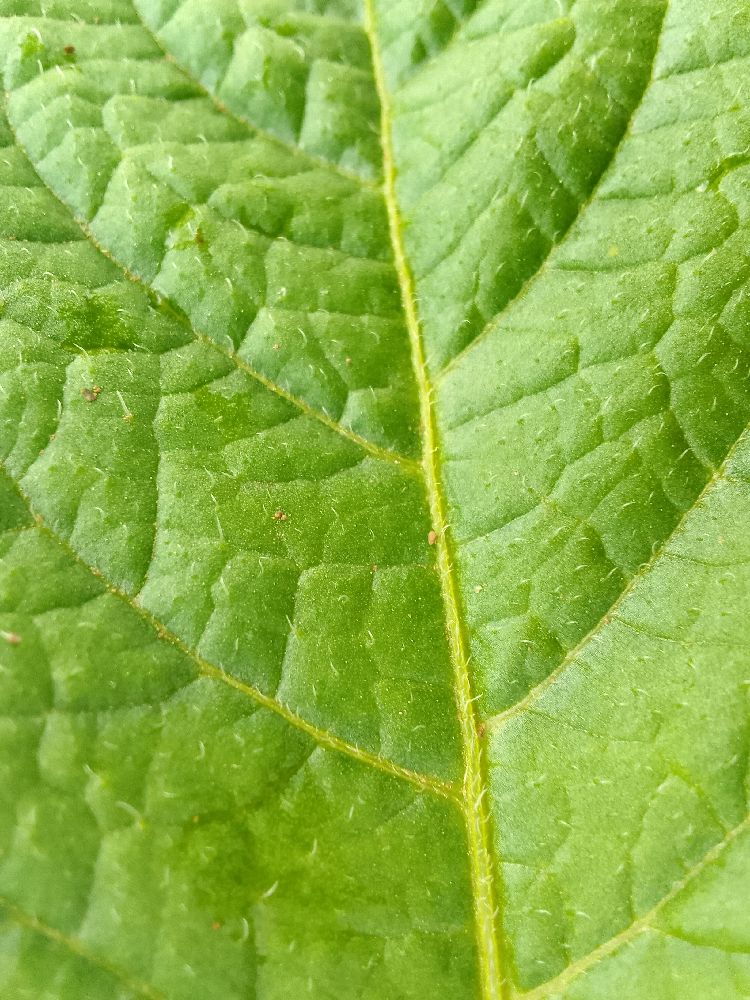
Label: Healthy